Preston, Lancashire

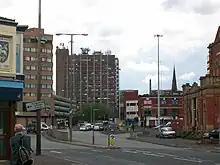
North Road approaches the city centre from the north

There are many notable buildings dotted in and around the city centre including the Miller Arcade, the Town Hall, the Harris Museum, the Minster Church of St. John the Evangelist (formerly Preston Parish Church, elevated to Minster church status in June 2003), the former Corn Exchange and Public Hall, St. Wilfrid's Catholic Church, Fishergate Baptist Church, and many beautiful Georgian buildings on Winckley Square. Many Catholic and Anglican parish churches are also to be found throughout the city. HMP Preston is also a good example of a typical Victorian radial-design prison. Modern architecture is represented by the Guild Hall and Preston bus station, which was featured on the 2012 World Monuments Fund's list of sites at risk due to threats of demolition, before becoming Grade II listed.